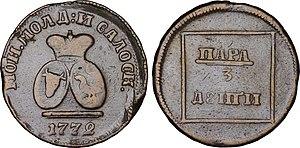
La principauté de Moldavie est un État européen historique. Avec celle de Valachie et celle de Transylvanie, c'est l'une des trois principautés médiévales à population roumanophone. Avec la Valachie c'est aussi l'une des deux « principautés danubiennes ». La Moldavie en tant que région historique, couvrait un territoire aujourd'hui partagé entre trois États modernes : la Roumanie, la Moldavie et l'Ukraine. Son histoire constitue une période importante du passé de la république de Moldavie et de la Roumanie, qui en revendiquent toutes deux la culture, les souverains, le patrimoine littéraire et les monuments. Elle avait une législation, une armée, une flotte sur le Danube et un corps diplomatique : ce n'était donc pas, comme le représentent de façon inexacte de nombreux ouvrages historiques modernes, une province turque ou polonaise, mais une principauté d'abord indépendante, ensuite autonome, vassale seulement tantôt des rois de Pologne, tantôt du sultan ottoman de Constantinople.
Principautés danubiennes est une expression ancienne désignant les principautés de Moldavie et de Valachie. Ce terme a été forgé par les chancelleries diplomatiques depuis le traité de Koutchouk-Kaïnardji de 1774, puis largement utilisé par les historiens et les milieux politiques hors des pays roumains. Après l'union des deux principautés en 1859, qui inaugure l'existence politique de la Roumanie, les expressions principautés danubiennes ou provinces danubiennes cessent d'être employées dans les chancelleries, mais sont encore utilisées par les historiens non-roumains pour désigner les anciennes principautés.
Le leu roumain, au pluriel : lei, qui signifie littéralement en français : « lion », est l'unité monétaire de la Roumanie. Il est divisé en 100 bani mais ceux-ci sont peu utilisés depuis la réforme monétaire du 1ᵉʳ juillet 2005.